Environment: real
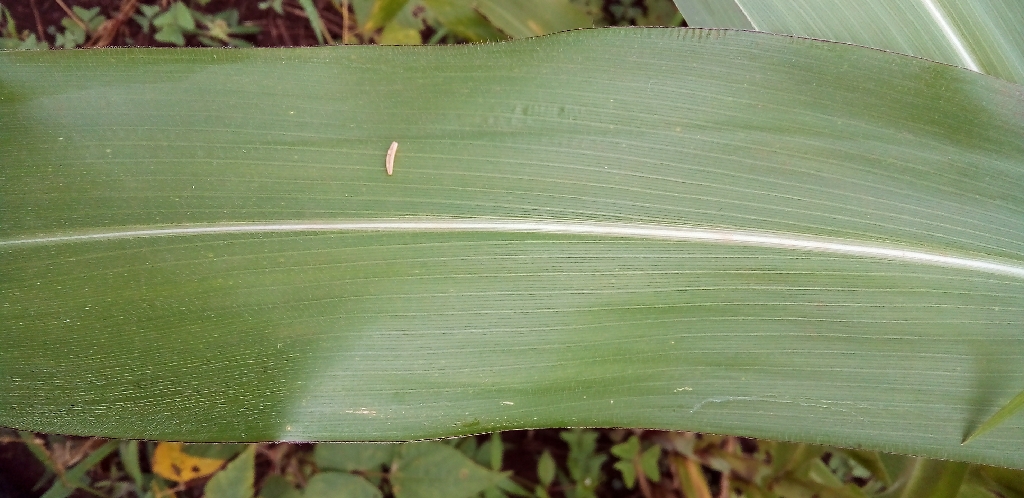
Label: healthy